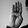
ASL letter: B